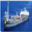
Label: ship